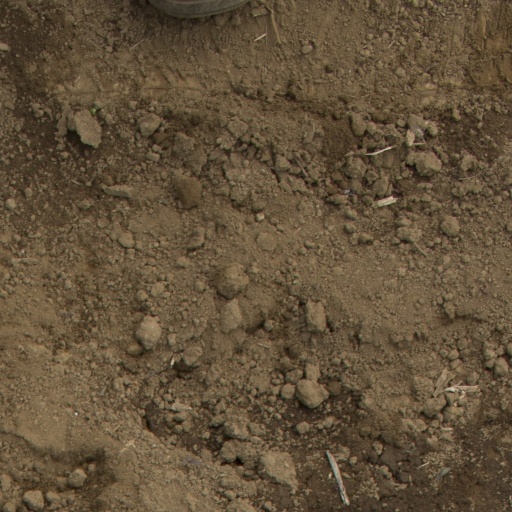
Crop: Jerusalem artichoke